Francesco Bonsignori

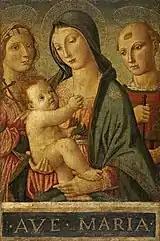
Bonsignori: "Madonna and Child with Saints Lawrence and Margaret of Antioch" (1483–1484), Russell-Cotes Art Gallery & Museum

The early compositions of Madonna by Bonsignori are "Virgin and Child" (c.1483, Castelvecchio,Verona), followed by the dal Bovo Altarpiece, depicting the "Virgin and Child Enthroned with Saints", (c.1484, Castelvecchio,Verona). They exemplify the earliest version of representing Madonna and Child, with typical characteristic of formation of arc behind the head of Madonna. The skills are immature, as Bonsignori is still not familiar with linear perspective. He fails to represent haloes and trees in three-dimensional form. The background is desolated and less significant, which is typical of Bonsignori's style in his early period. The painting is also geometrically symmetrical, which restricts the free expression of natural beauty. The modelling of the drapery on Onophrius, Jerome, Bishop Saint and Altobella Avogadro is plastic and hard. The facial expression of Madonna is gentle and warm, which differentiates Bonsignori from other painters in the 15th century, such as Andrea Mantegna, Giovanni Bellini and Alvise Vivari, who painted Madonna with solemnness and impassiveness.